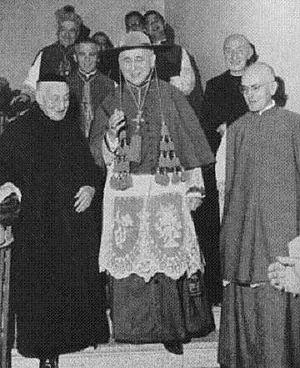
Giovanni Colombo est un cardinal italien de l'Église catholique du XXᵉ siècle, nommé par le pape Paul VI.
Le galero, ou galero cardinalice, est un chapeau à glands et larges bords porté par les membres du clergé de l'Église catholique ; à ne pas confondre avec le saturne.